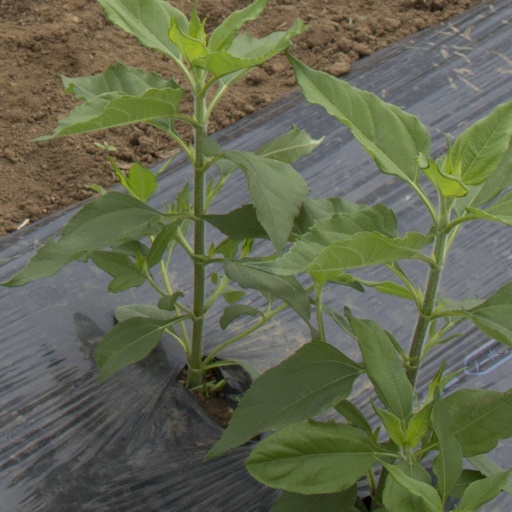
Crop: Jerusalem artichoke